Equestrian statue of Charles II, Windsor Castle

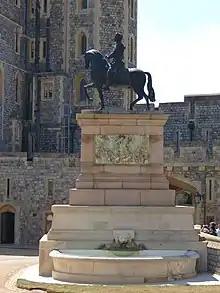

A bronze equestrian statue of King Charles II on horseback sits in the Upper Ward of Windsor Castle beneath the castle's Round Tower. It was inspired by Hubert Le Sueur's statue of Charles I in London, the statue was cast by Josias Ibach in 1679, with the marble plinth featuring carvings by Grinling Gibbons. The statue was commissioned by Tobias Rustat, Charles's valet. Rustat was a significant philanthropist of the 1670s. Rustat's fortune was partially derived from the transatlantic slave trade, having been an investor in the Royal African Company.